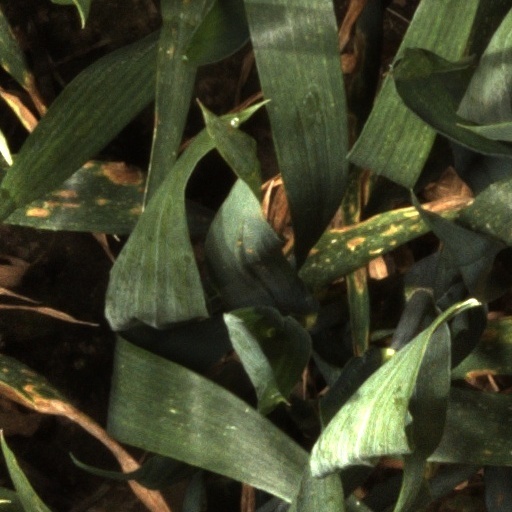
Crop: wheat